Getafe

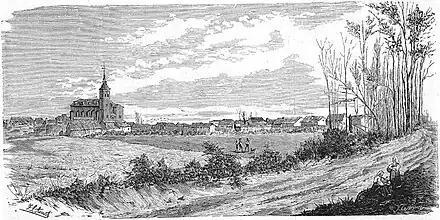
Engraving of Getafe published in 1878 in "La Academia: revista de la cultura hispano portuguesa, latino-Americana".

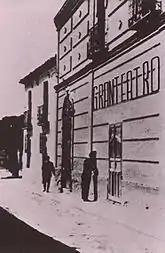
Getafe's Gran Teatro ("Great Theater") at the end of the 19th century.

Electric street lights were lit for the first time in Getafe on 22 December 1897. The Getafe Air Force Base was permanently established in 1911, followed by the School of Civil Aviation two years later. King Alfonso XIII inaugurated the first monument to the Sacred Heart of Jesus on the Cerro de los Ángeles on 30 May 1919. In 1924, Construcciones Aeronáuticas S.A. built its first factory in the area. That same year, Juan de la Cierva's autogyro was flown for the first time from the air force base.